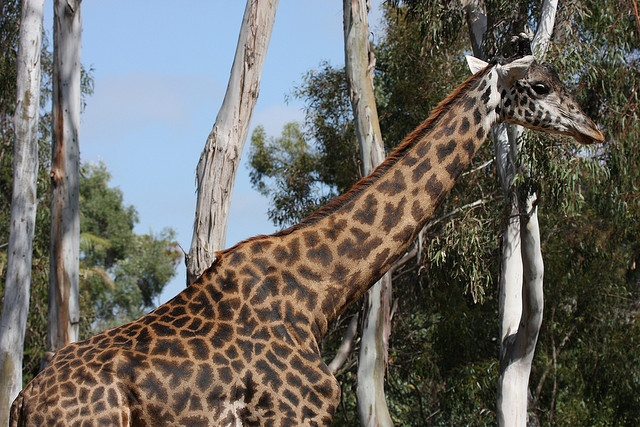
A giraffe standing next to a forest filled with trees.
A tall giraffe next to trees is brown and black.
A giraffe standing in a forested area.
a giraffe in the forest with its neck high
A giraffe stands outside next to many trees.